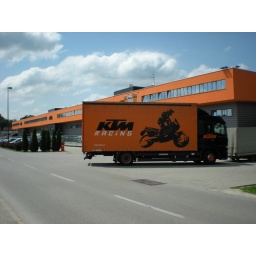
I tried to walk in after this truck, but I wasn't in my orange and black cammoflage